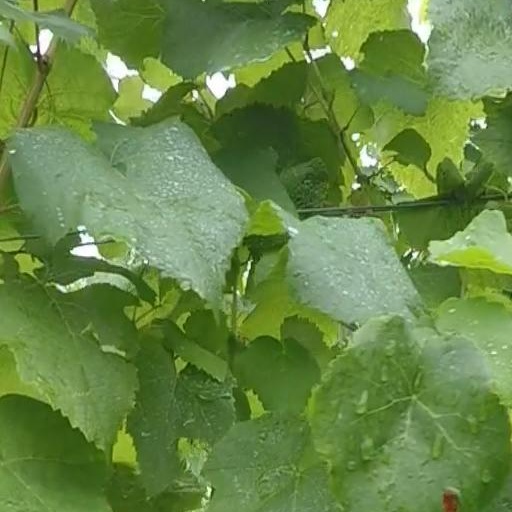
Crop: grape